Bill English

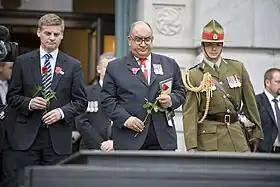
English (left) at a 2011 Anzac Day service in Wellington, alongside then-Governor-General Sir Anand Satyanand (centre)

English met his future wife, Mary Scanlon, at university. She was studying medicine at the time, and became a general practitioner. Both her parents were immigrants, her father being Samoan and her mother Italian, born on the island of Stromboli. They have six children: a daughter and five sons.